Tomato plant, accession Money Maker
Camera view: tilt-top (135 deg); turntable rotation: 30 degrees
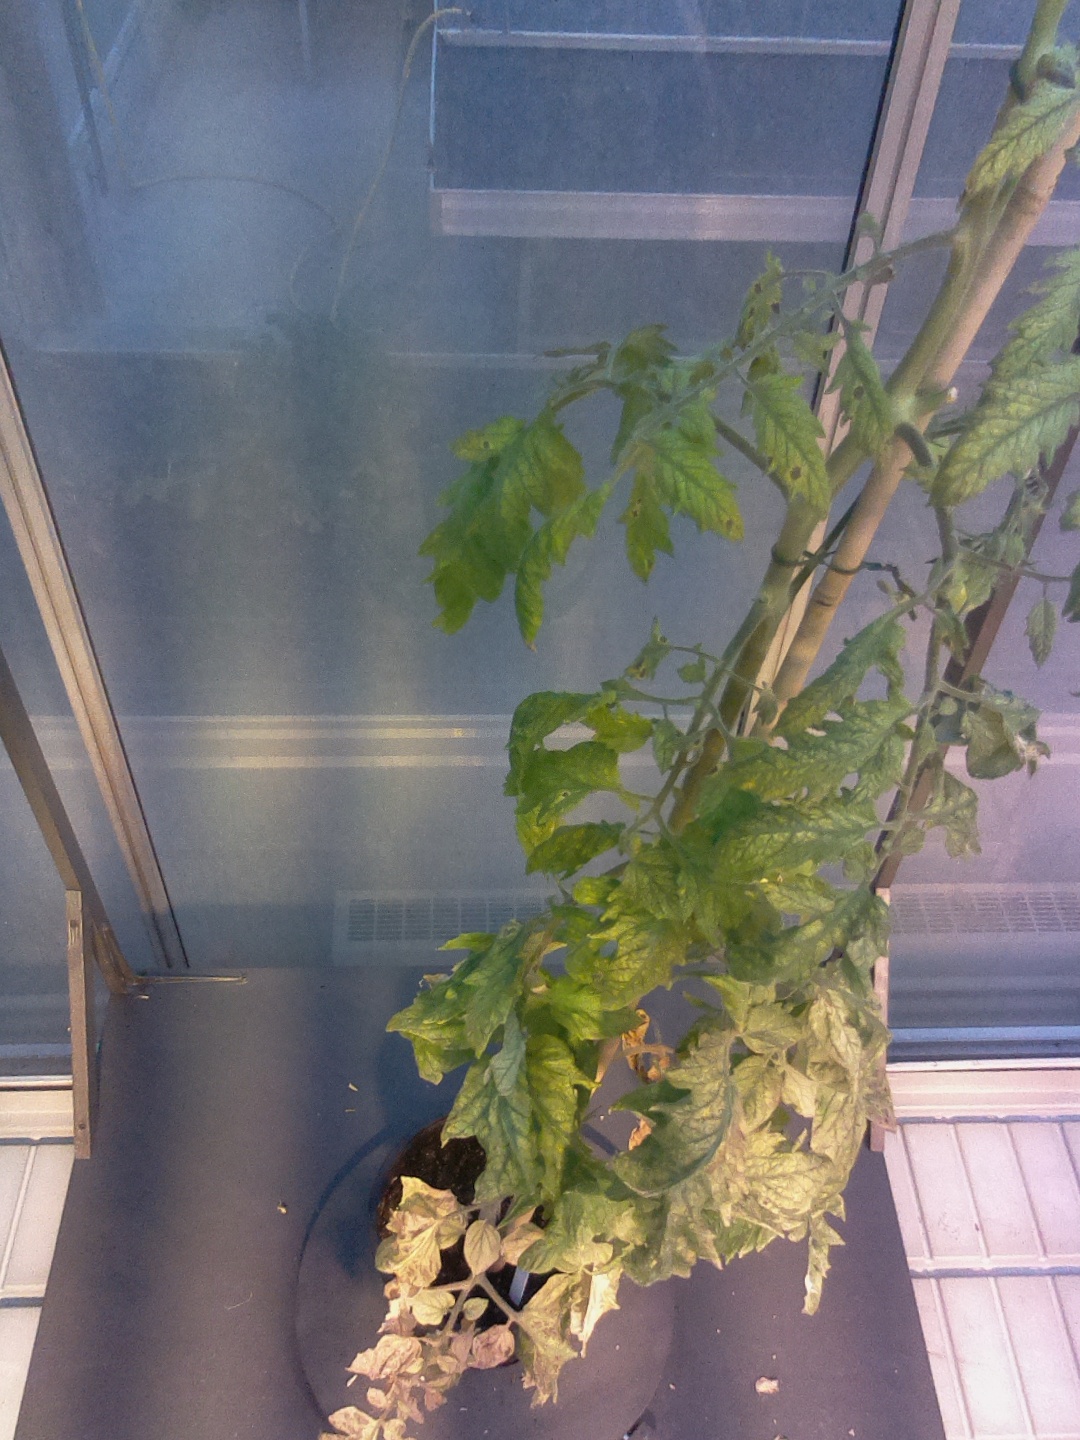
BBCH growth stage 79: 90% -100% of final fruit size